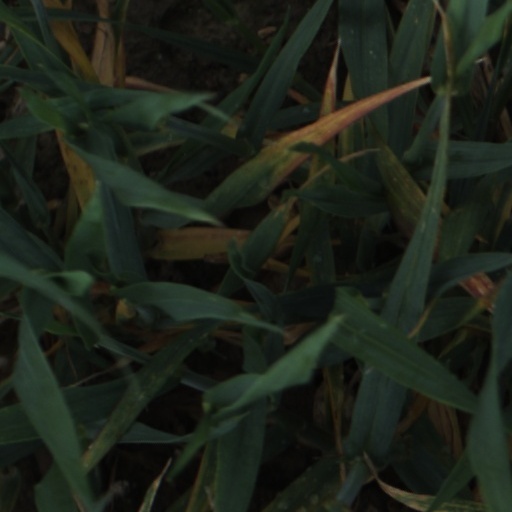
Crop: wheat